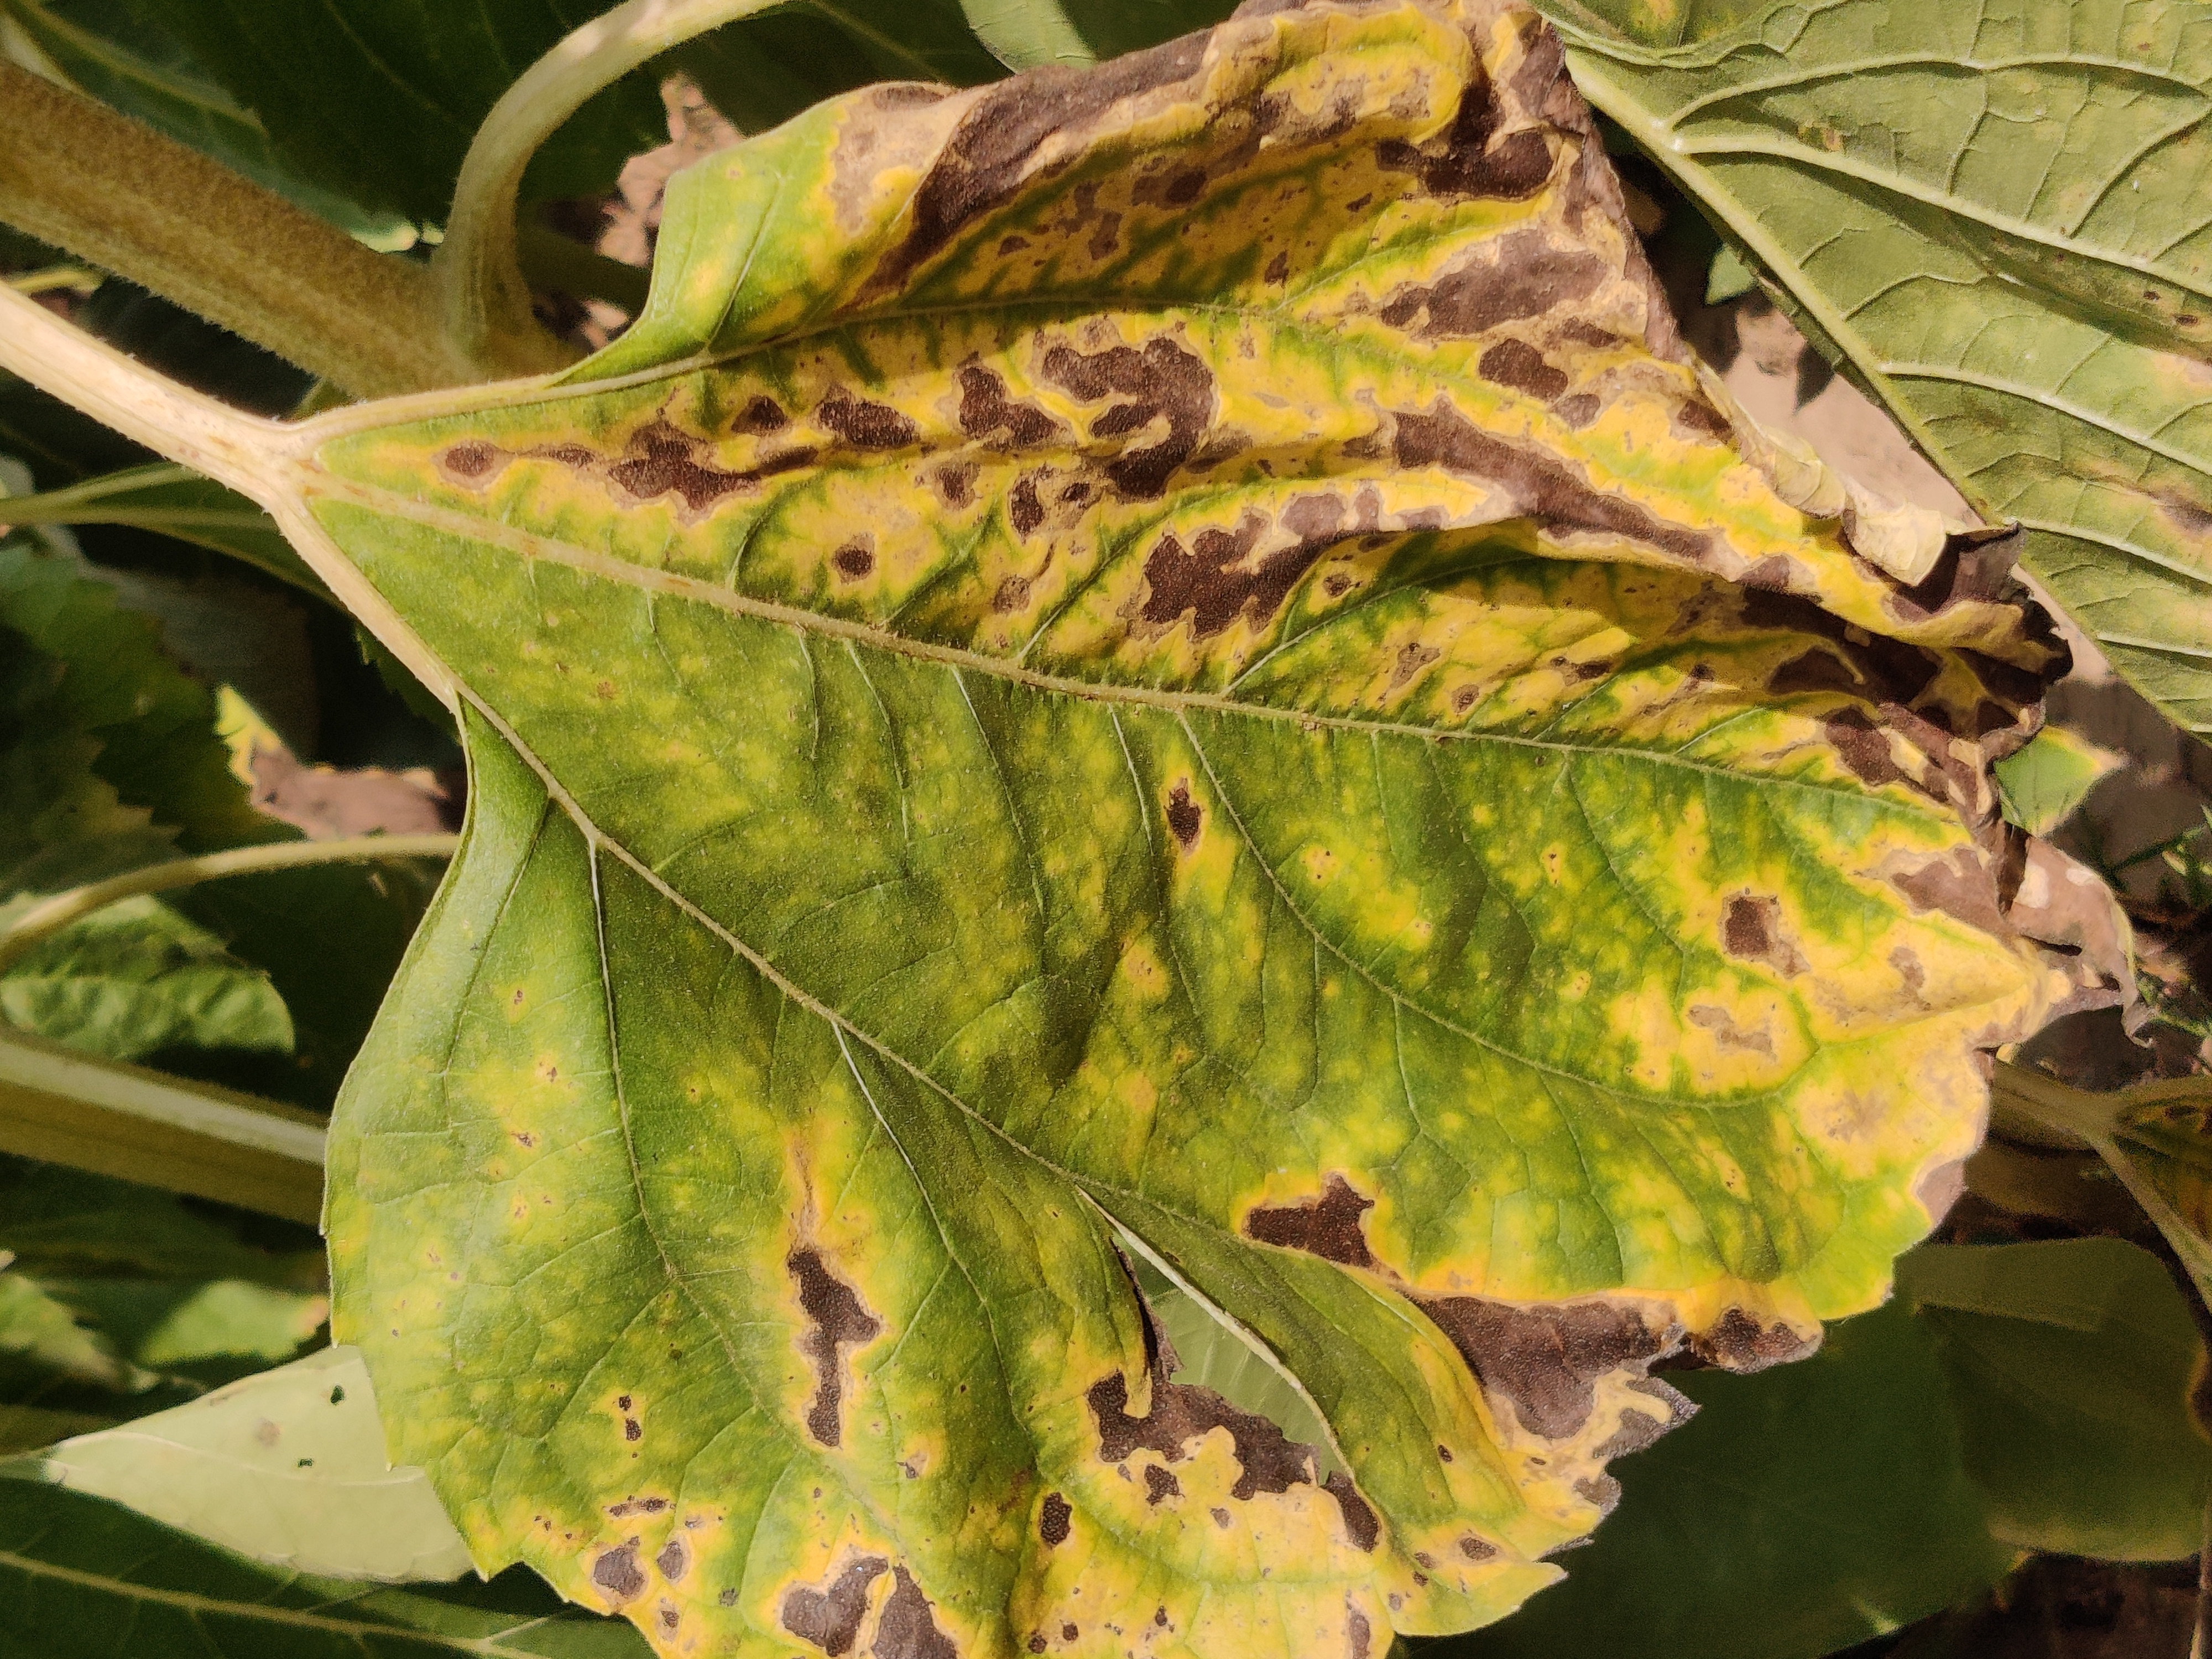
Label: Leaf_scars